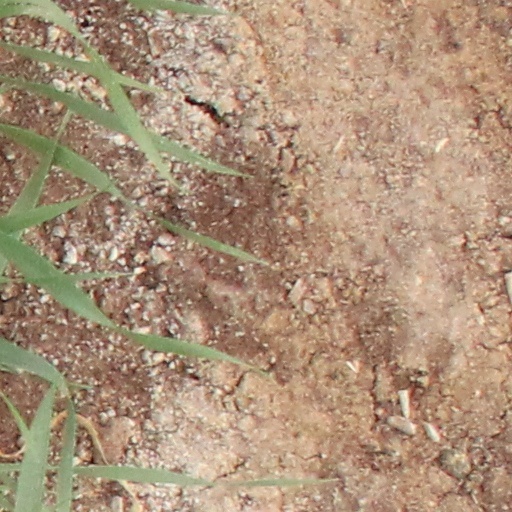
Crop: wheat